Nebula Awards 32

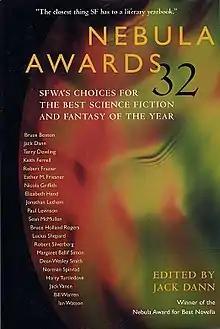
Cover of first edition

Nebula Awards 32 is an anthology of science fiction short works edited by Jack Dann. It was first published in hardcover and trade paperback by Harcourt Brace in April 1998.